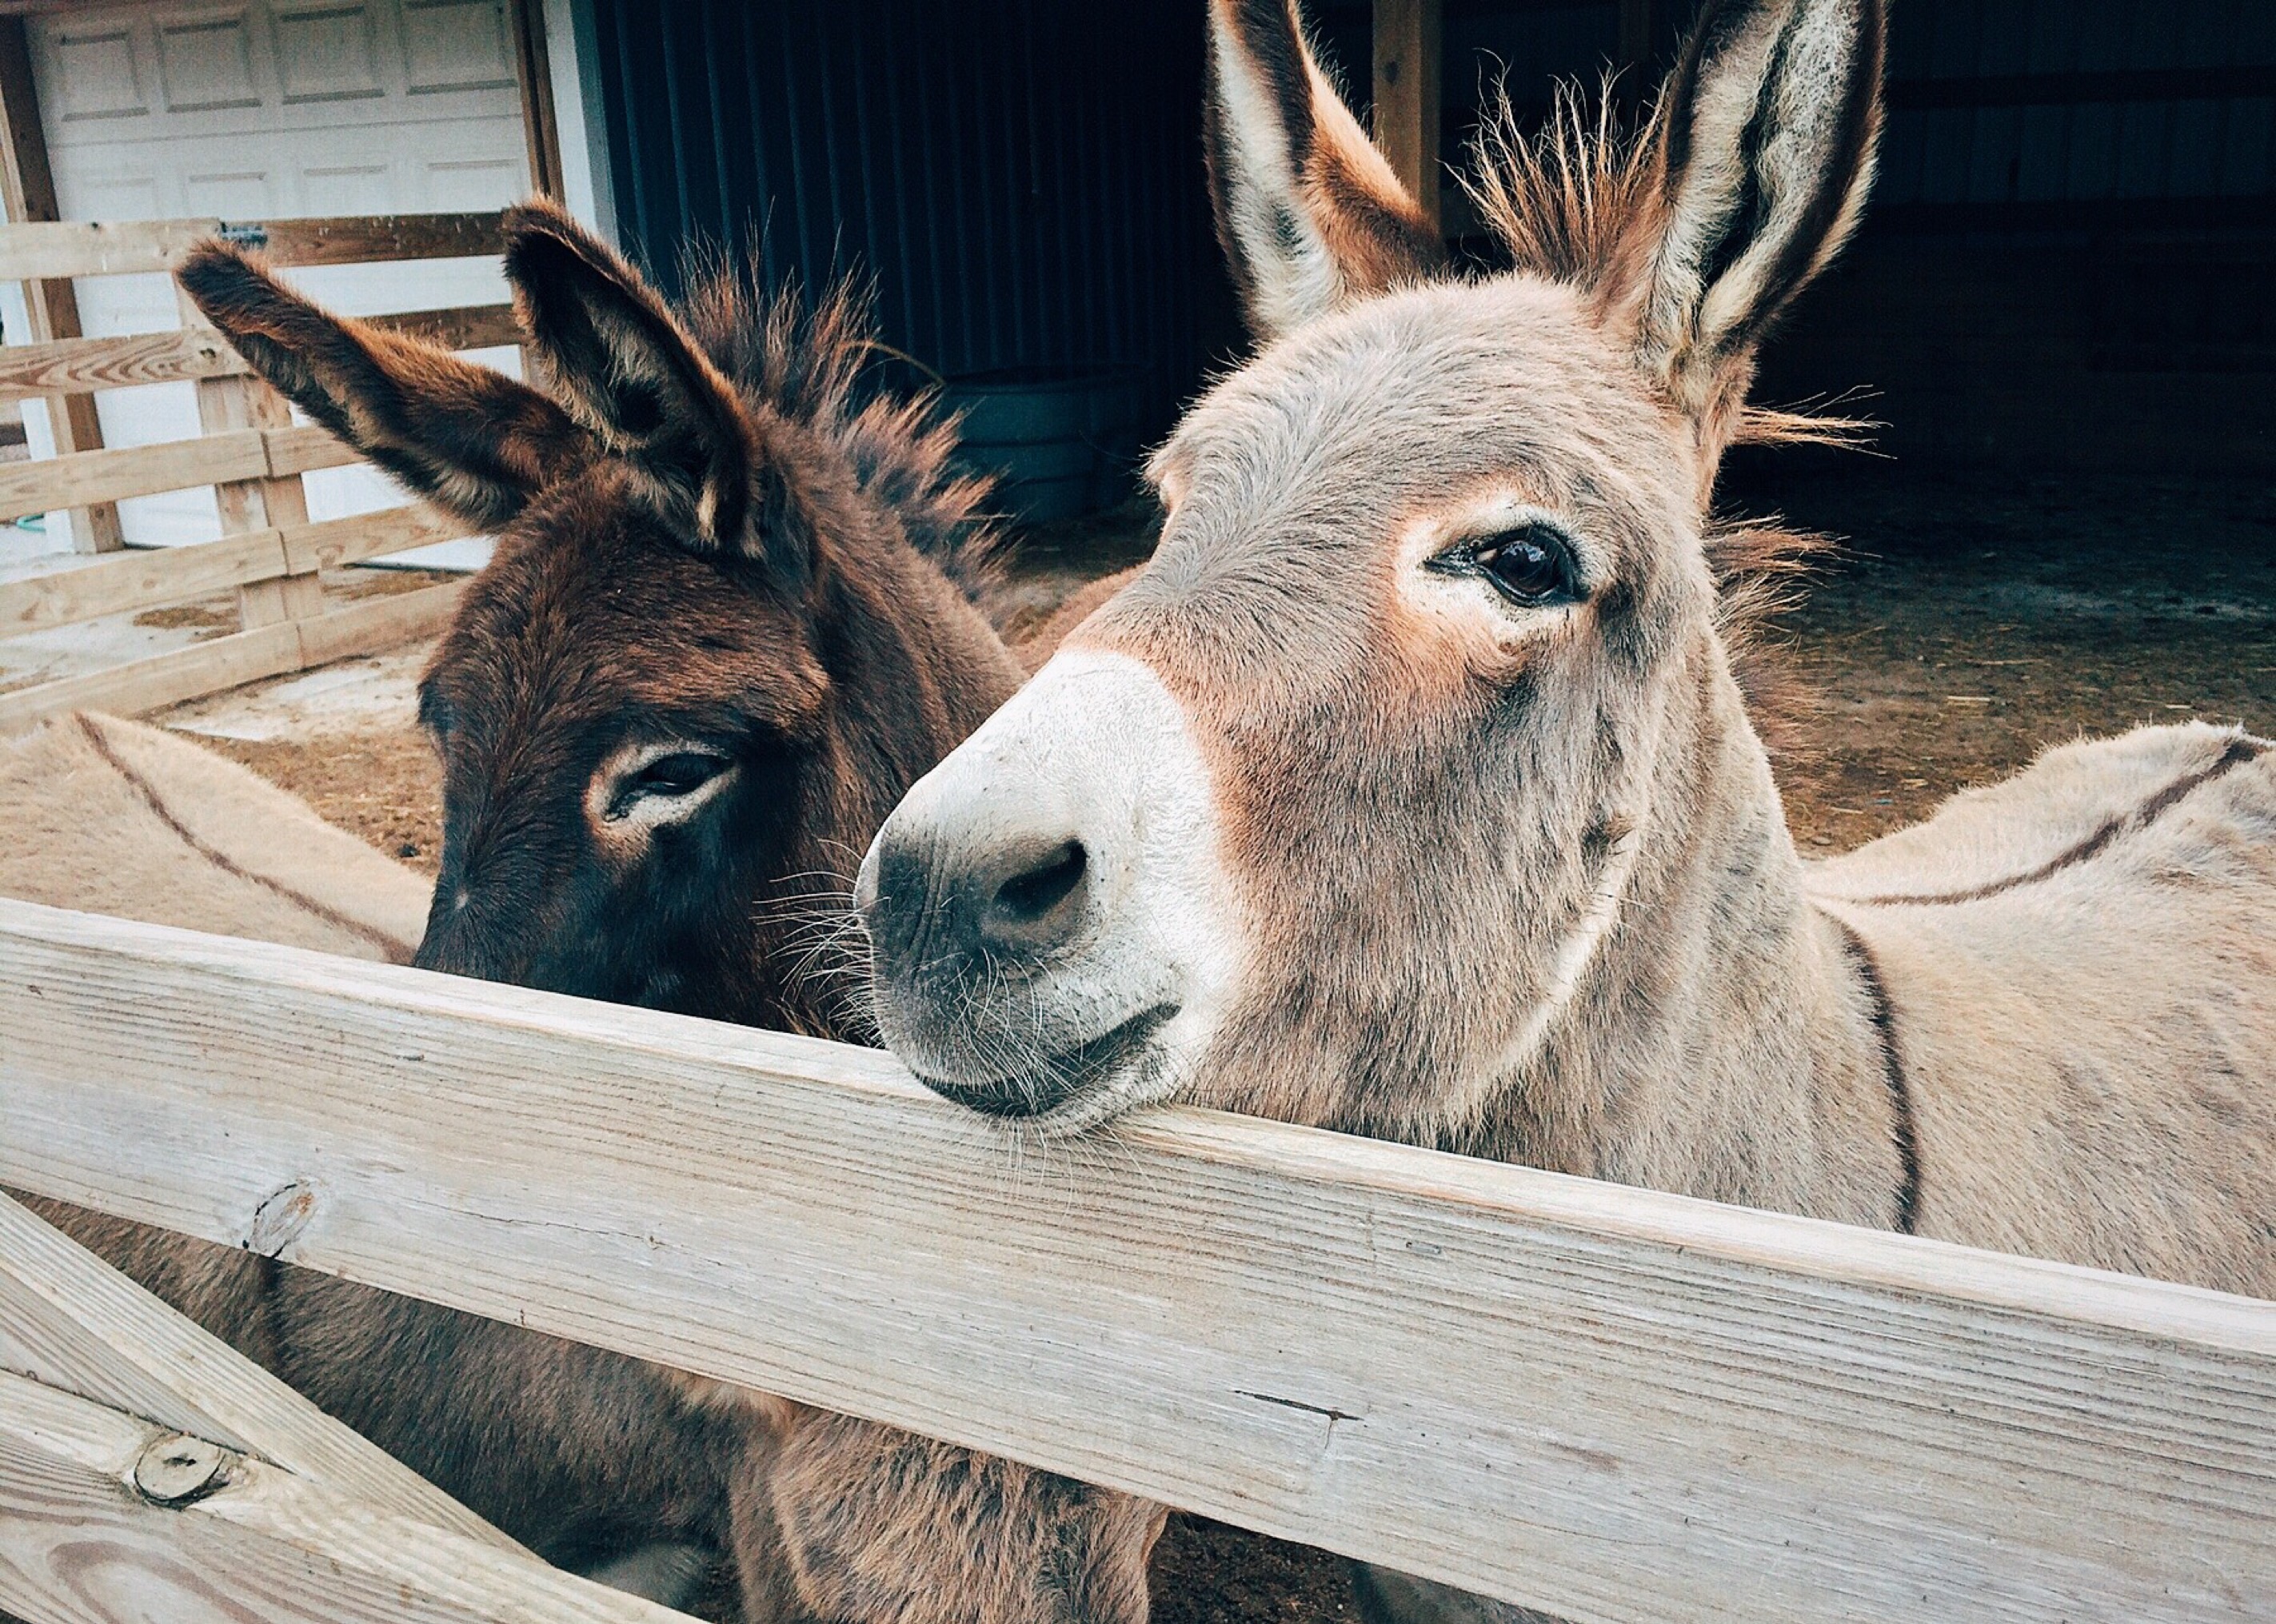
farm, animal, wildlife, zoo, mammal, fauna, donkey, ass, vertebrate, pack animal, horse like mammal